List of closed railway stations in the West Midlands

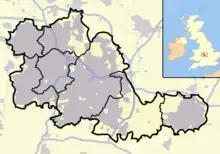
Map of the West Midlands

This is a list of disused railway stations within the county of West Midlands, a metropolitan county in central England which includes the cities of Birmingham, Coventry and Wolverhampton. It includes all railway stations in the West Midlands that no longer currently have regular timetabled train services.